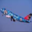
Label: airplane